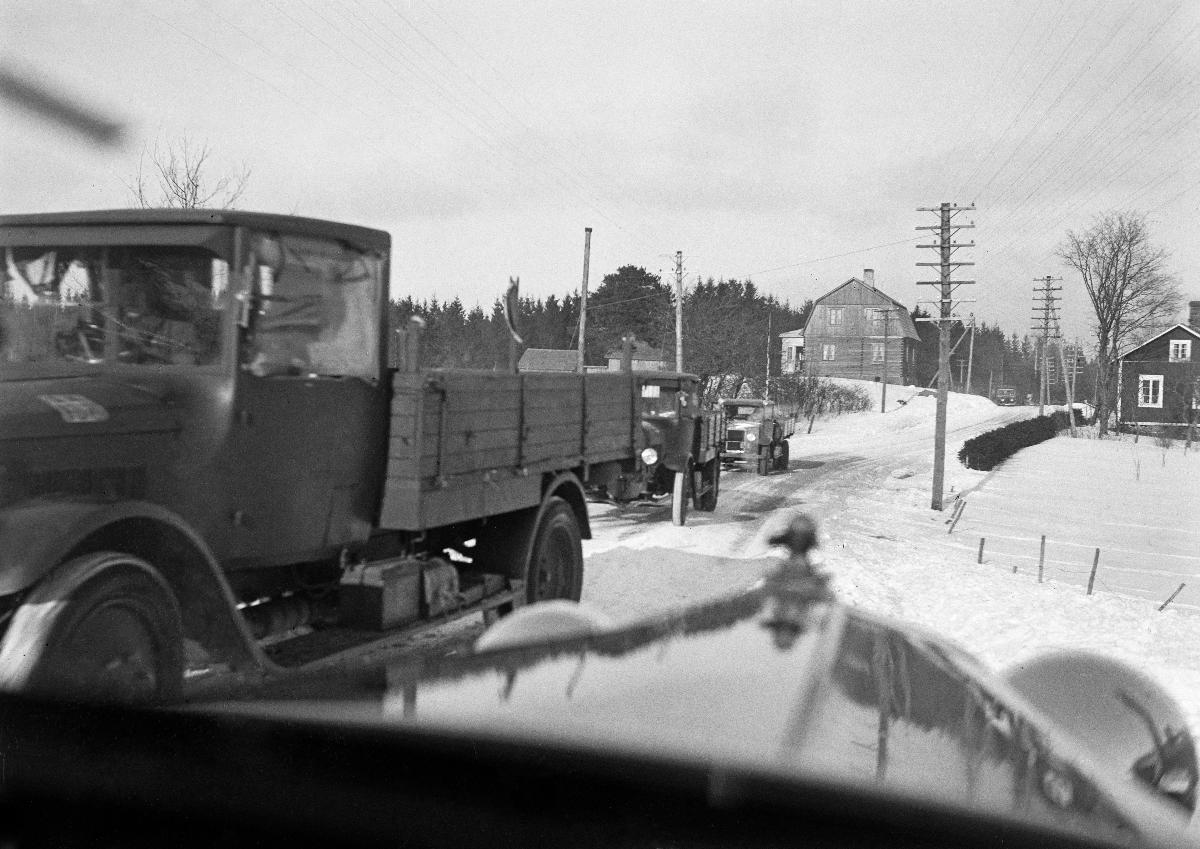
Mäntsälän kapina
Mäntsäläupproret; Mäntsälä rebellion
sisällön kuvaus: Mäntsälän kapina 27.2.-6.3.1932. content description: Mäntsälän rebellion 27.2.-6.3.1932. innehållsbeskrivning: Mäntsäläupproret 27.2.-6.3.1932.
Kuvaaja: Sundström, Hugo, kuvaaja
Vuosi: 1932
Paikka: Suomi
Aiheet: politiikka; äärioikeistolaisuus; lapuanliike; kapinat; suojeluskunnat; HBL; politics; far right; Lapua movement; insurgencies; right-wing extremism; rebellion; civil guard; civil guards; politik; högerextremism; Lapporörelsen; uppror; lapporörelsen; skyddskåren; kravaller; skyddskårer